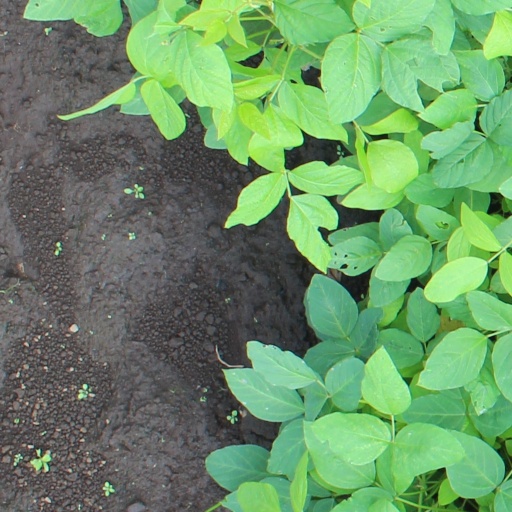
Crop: soybean